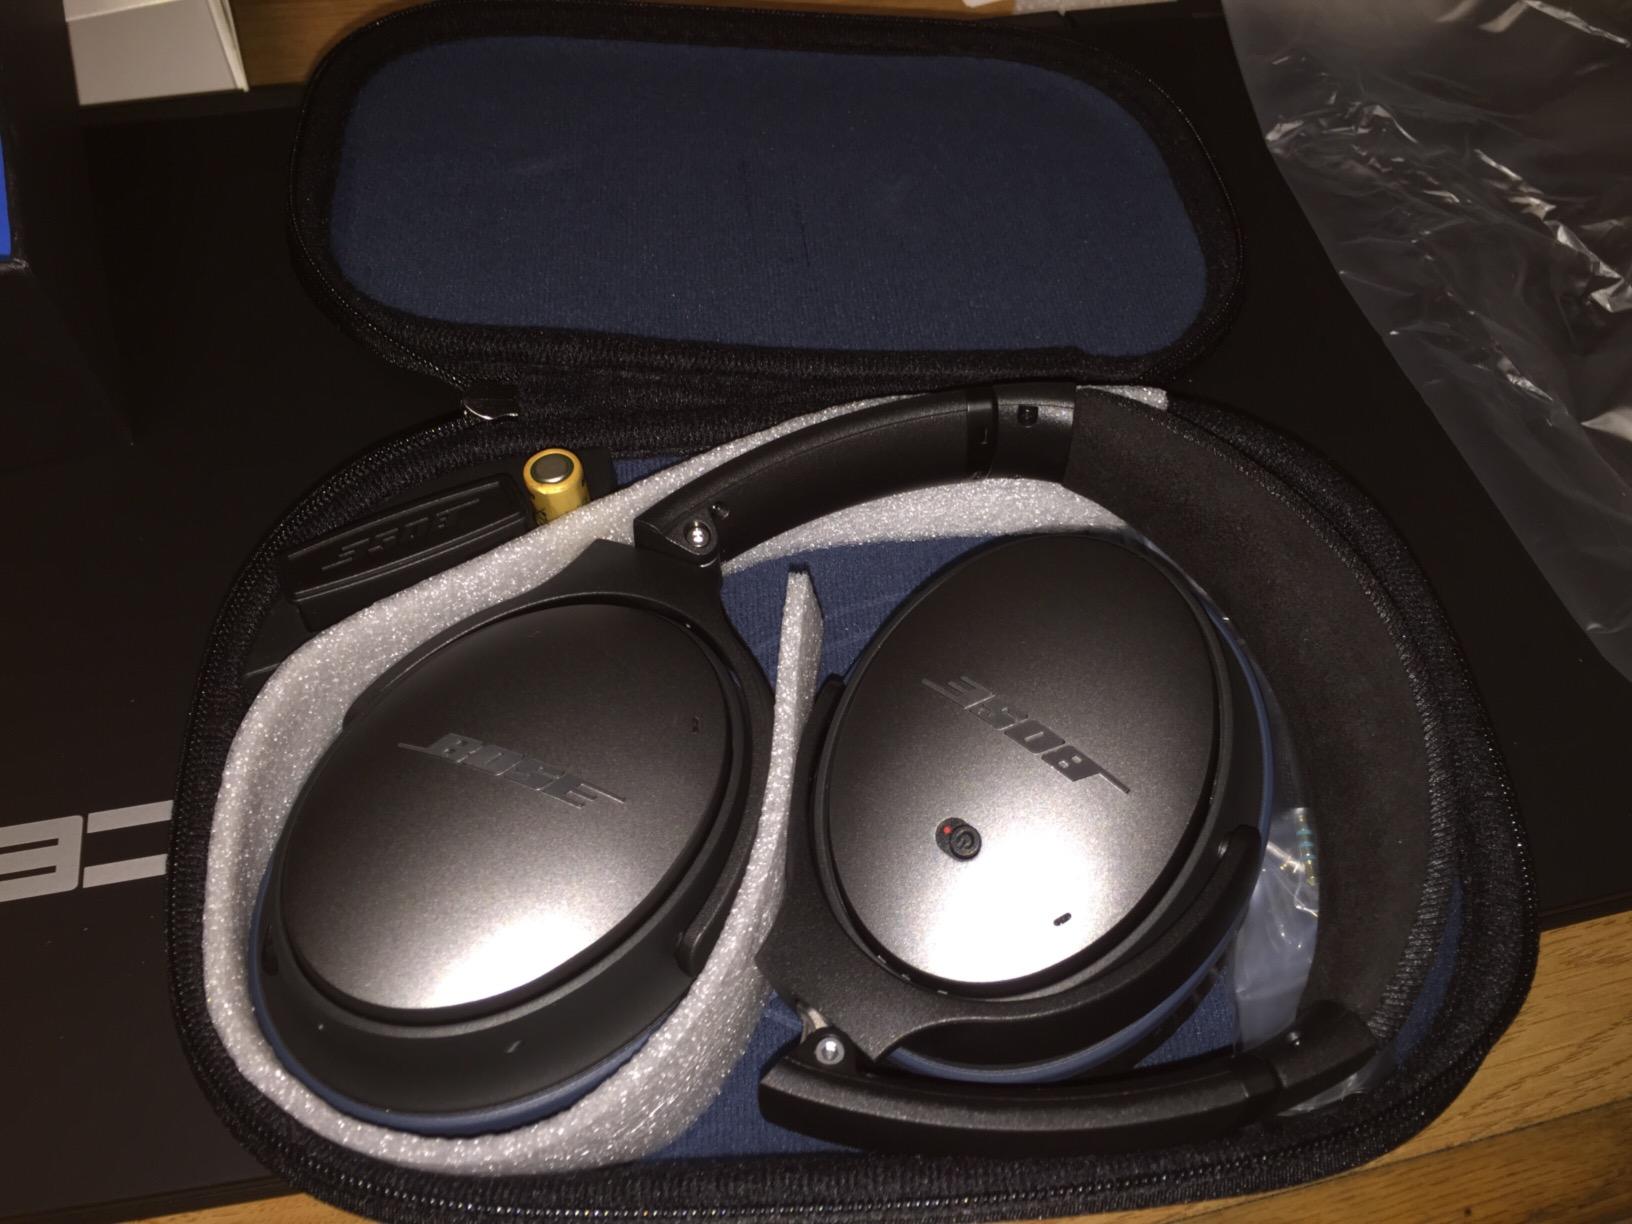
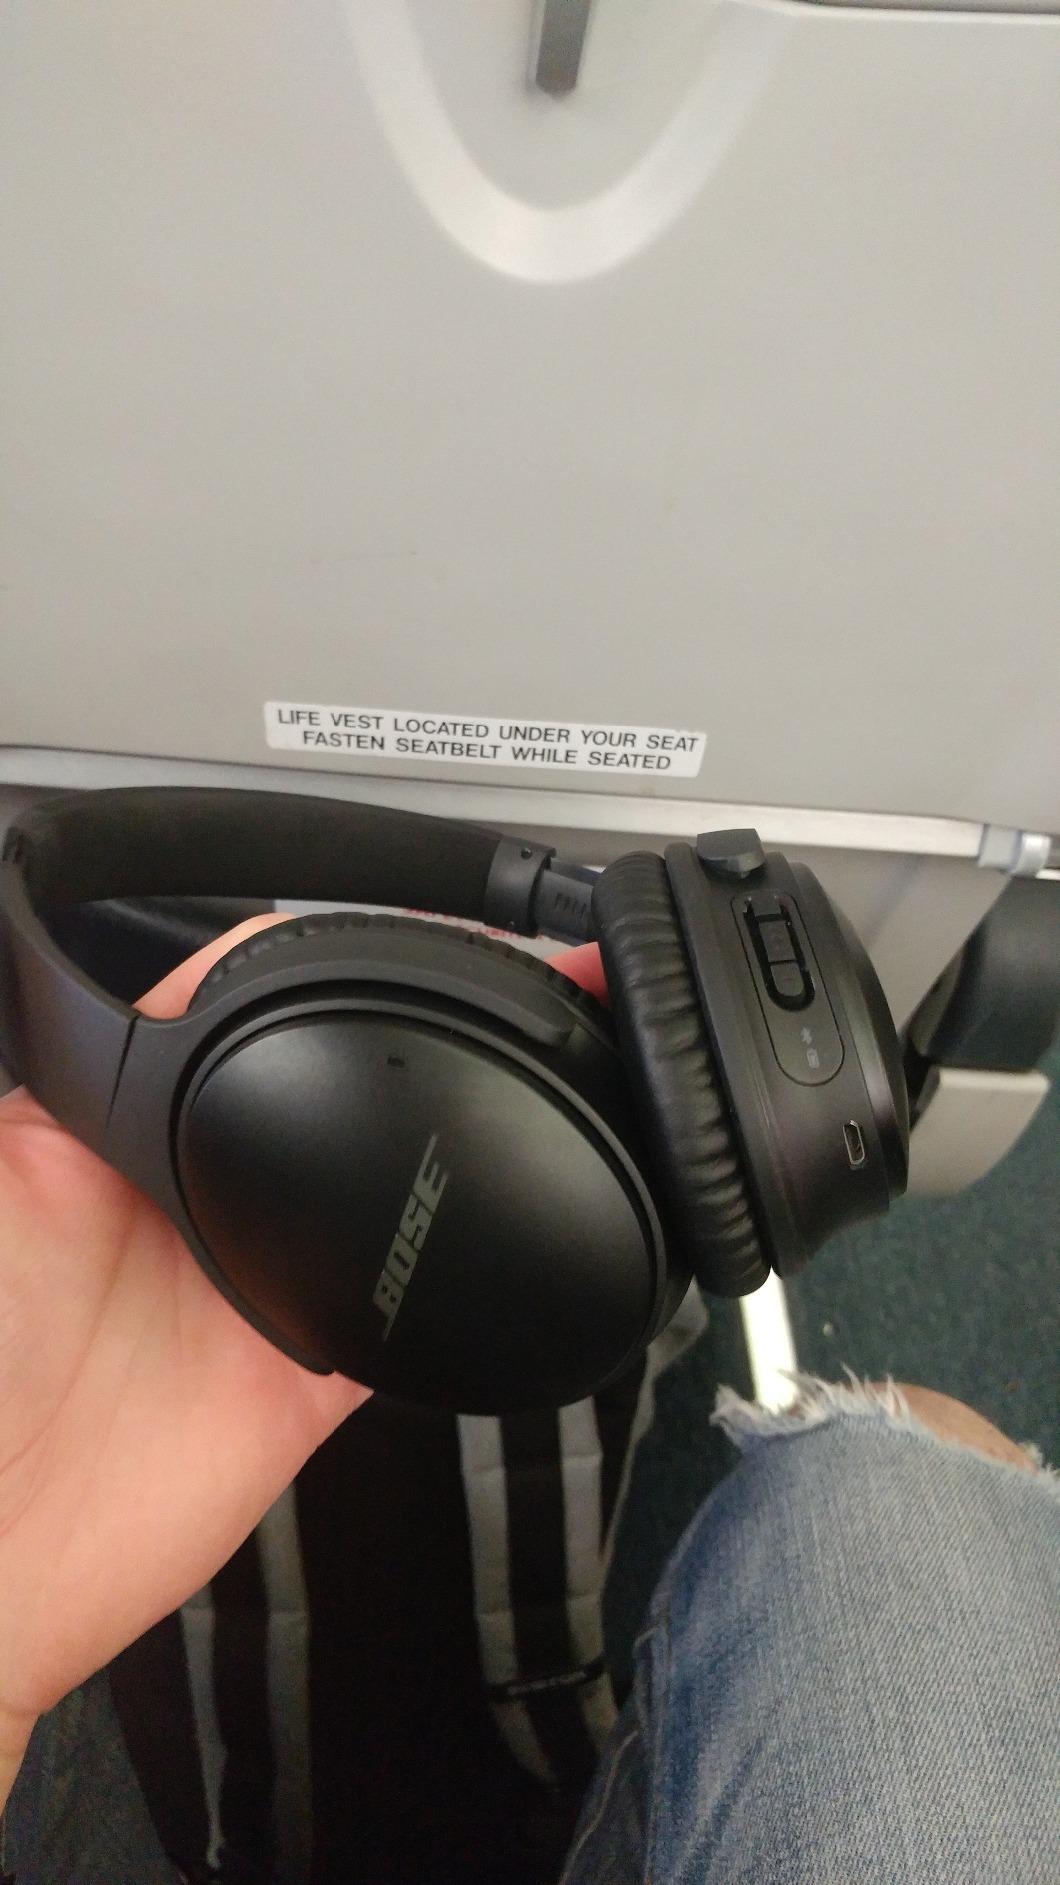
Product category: headphones
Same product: no